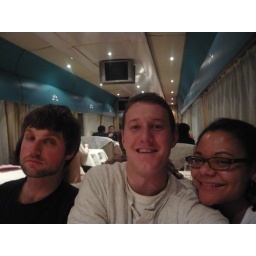
Jamie, Zach and Shelby in the fancy restaurant car of the overnight train from Shanghai to Beijing